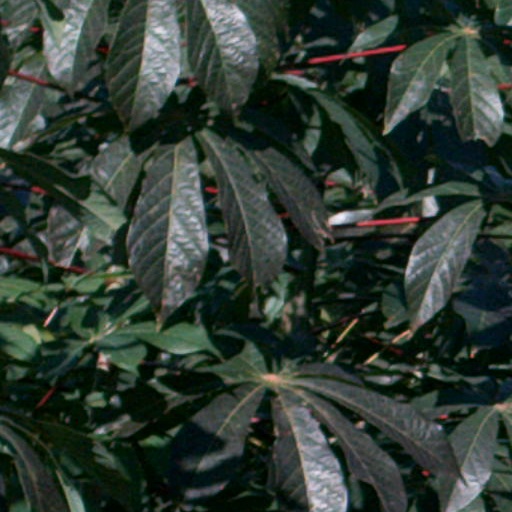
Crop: cassava